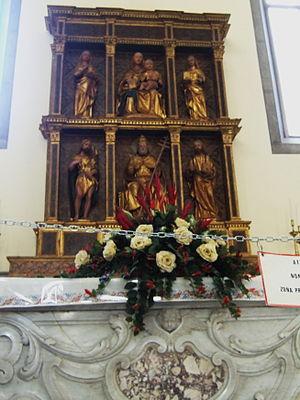
Giovanni Martini est un peintre et un sculpteur italien de la Renaissance, né à Udine entre 1470 et 1475 et mort le 30 septembre 1535. Avec Pellegrino da San Daniele, c'est l'un des principaux représentants de la première Renaissance au Frioul.